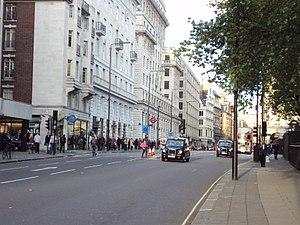
Piccadilly est une artère de Londres située dans le West End.